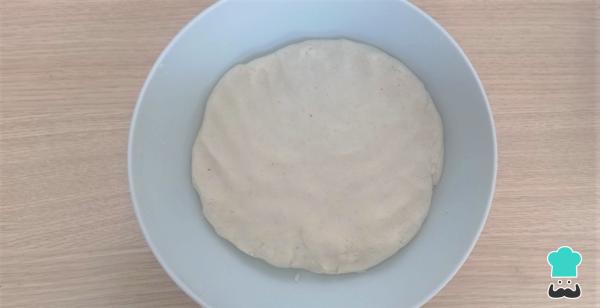
¡Ha llegado el momento de amasar! Mezcla y amasa para que la harina absorba por completo todo el agua y obtengas una masa lo más compacta posible.Truco: es muy útil hacer pliegues con la masa sobre sí misma de fuera hacia dentro.